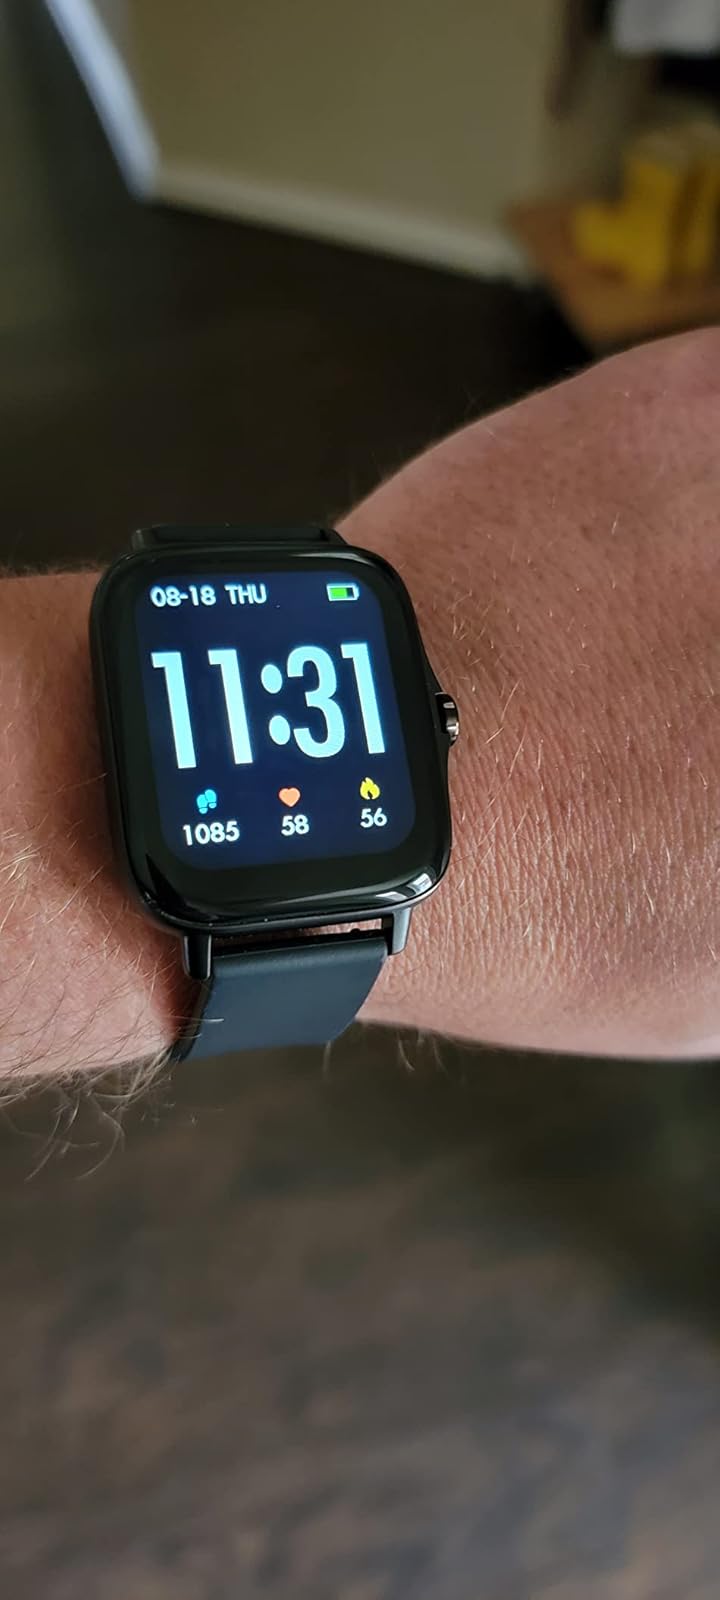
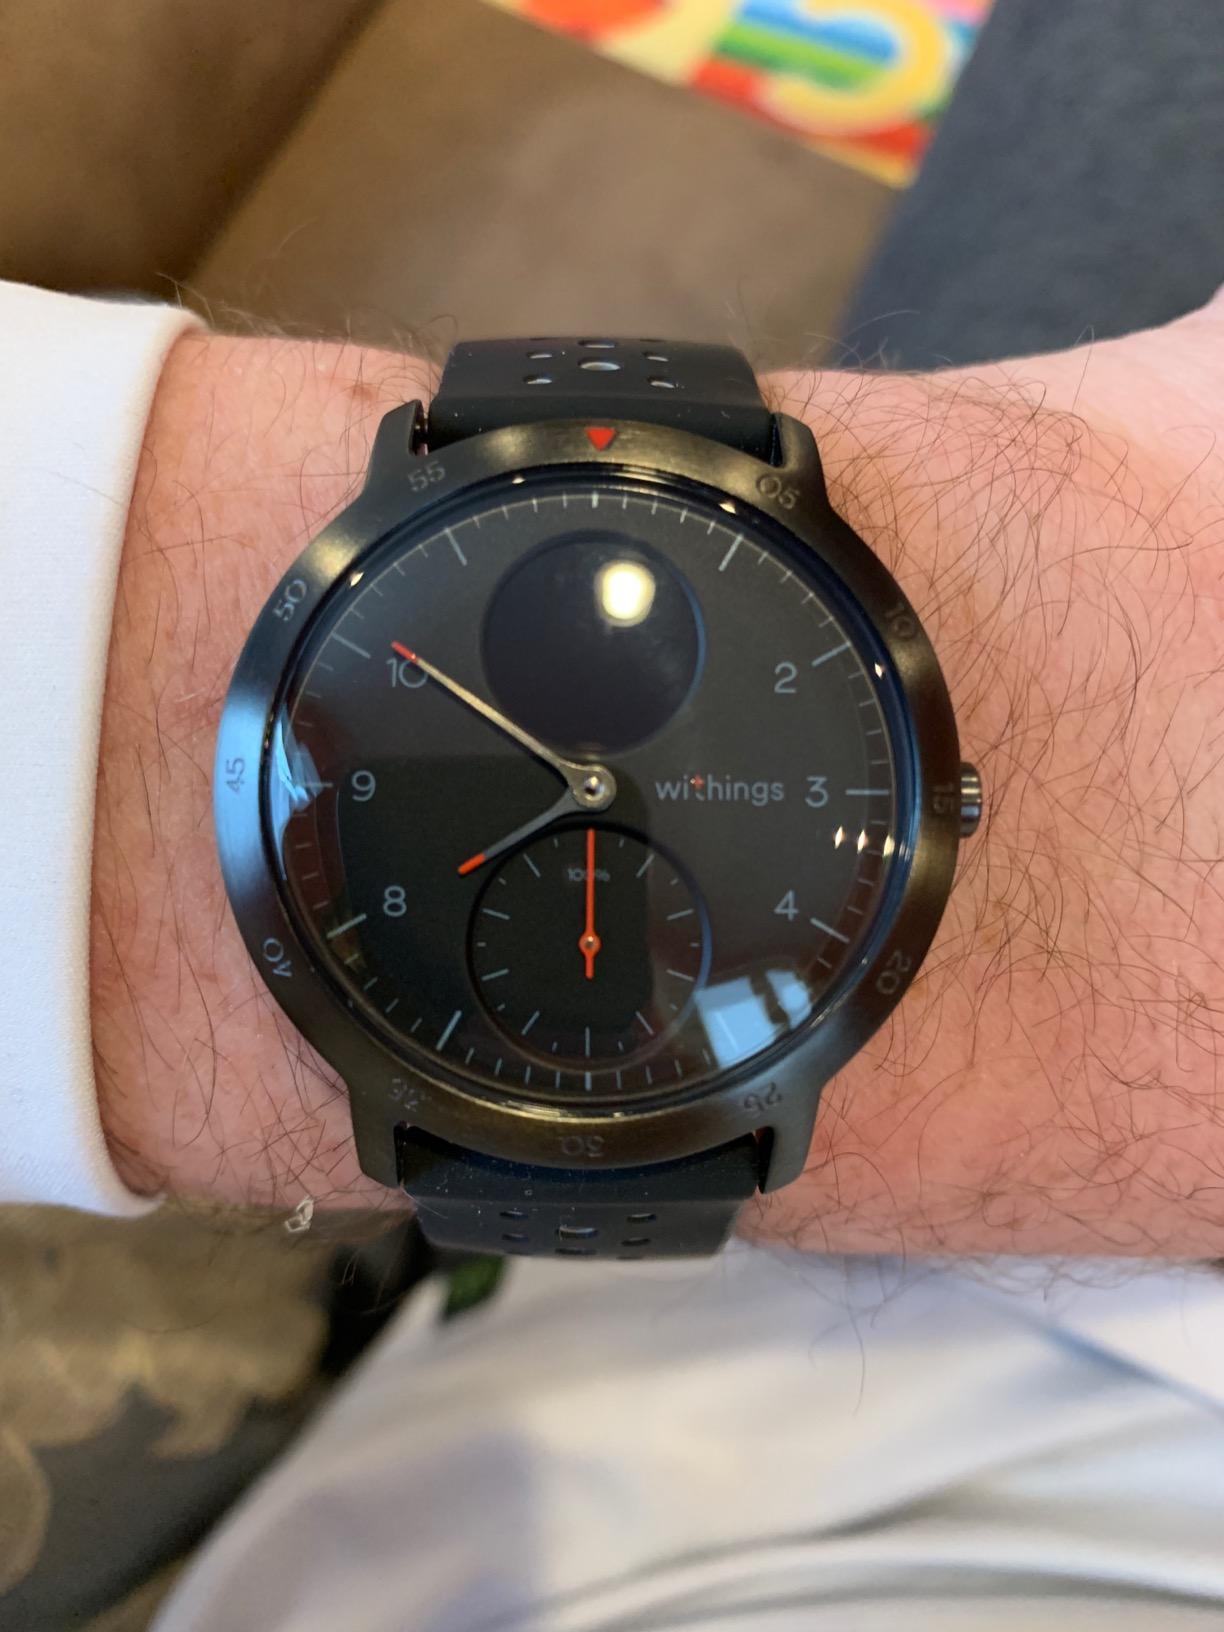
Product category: smartwatch
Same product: no